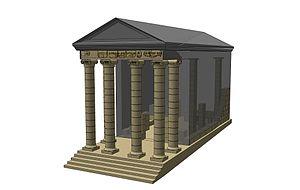
Le temple d'Antas est un temple punico-romain situé à une dizaine de kilomètres au sud de la commune Fluminimaggiore, dans la province du Sud-Sardaigne, en Sardaigne.